2024 Women's T20 World Cup

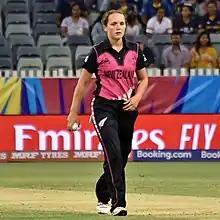
Amelia Kerr of New Zealand was named as the player of the tournament for taking 15 wickets with an economy rate of 4.85.

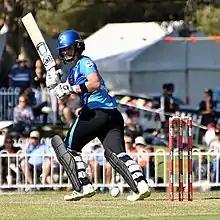
South African captain Laura Wolvaardt was named as the captain of the team of the tournament.

On 21 October 2024, the ICC announced its team of the tournament with Amelia Kerr being named as player of the tournament and Laura Wolvaardt as the captain of the team.